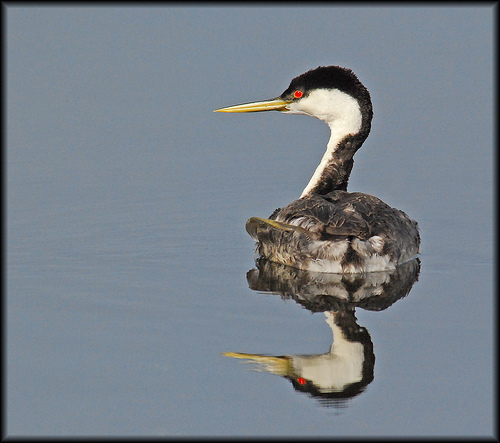
this is a bird with a grey body, a white neck and a black crown.
this bird has a black crown, red eyes, and a pointed yellow bill.
the bird has a black crown with a white curved neck and a long yellow bill.
a medium sized bird that has tones of grey white and black and a very long and narrow bill
this bird has a long white neck with a black crown, long pointy bill, and red eyes.
this bird has wings that are black with a long yellow bill
this bird is white and black in color, with a sharp yellow beak.
this bird has a blood red eye with a long black and white neck.
this bird has a very long yellow bill, long neck with a black crown and white breast, and black coverts.
a water bird with grey to black body, a white inner neck and throat, and black crown and nape, and a red eye.
Species: Western Grebe